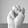
ASL letter: M